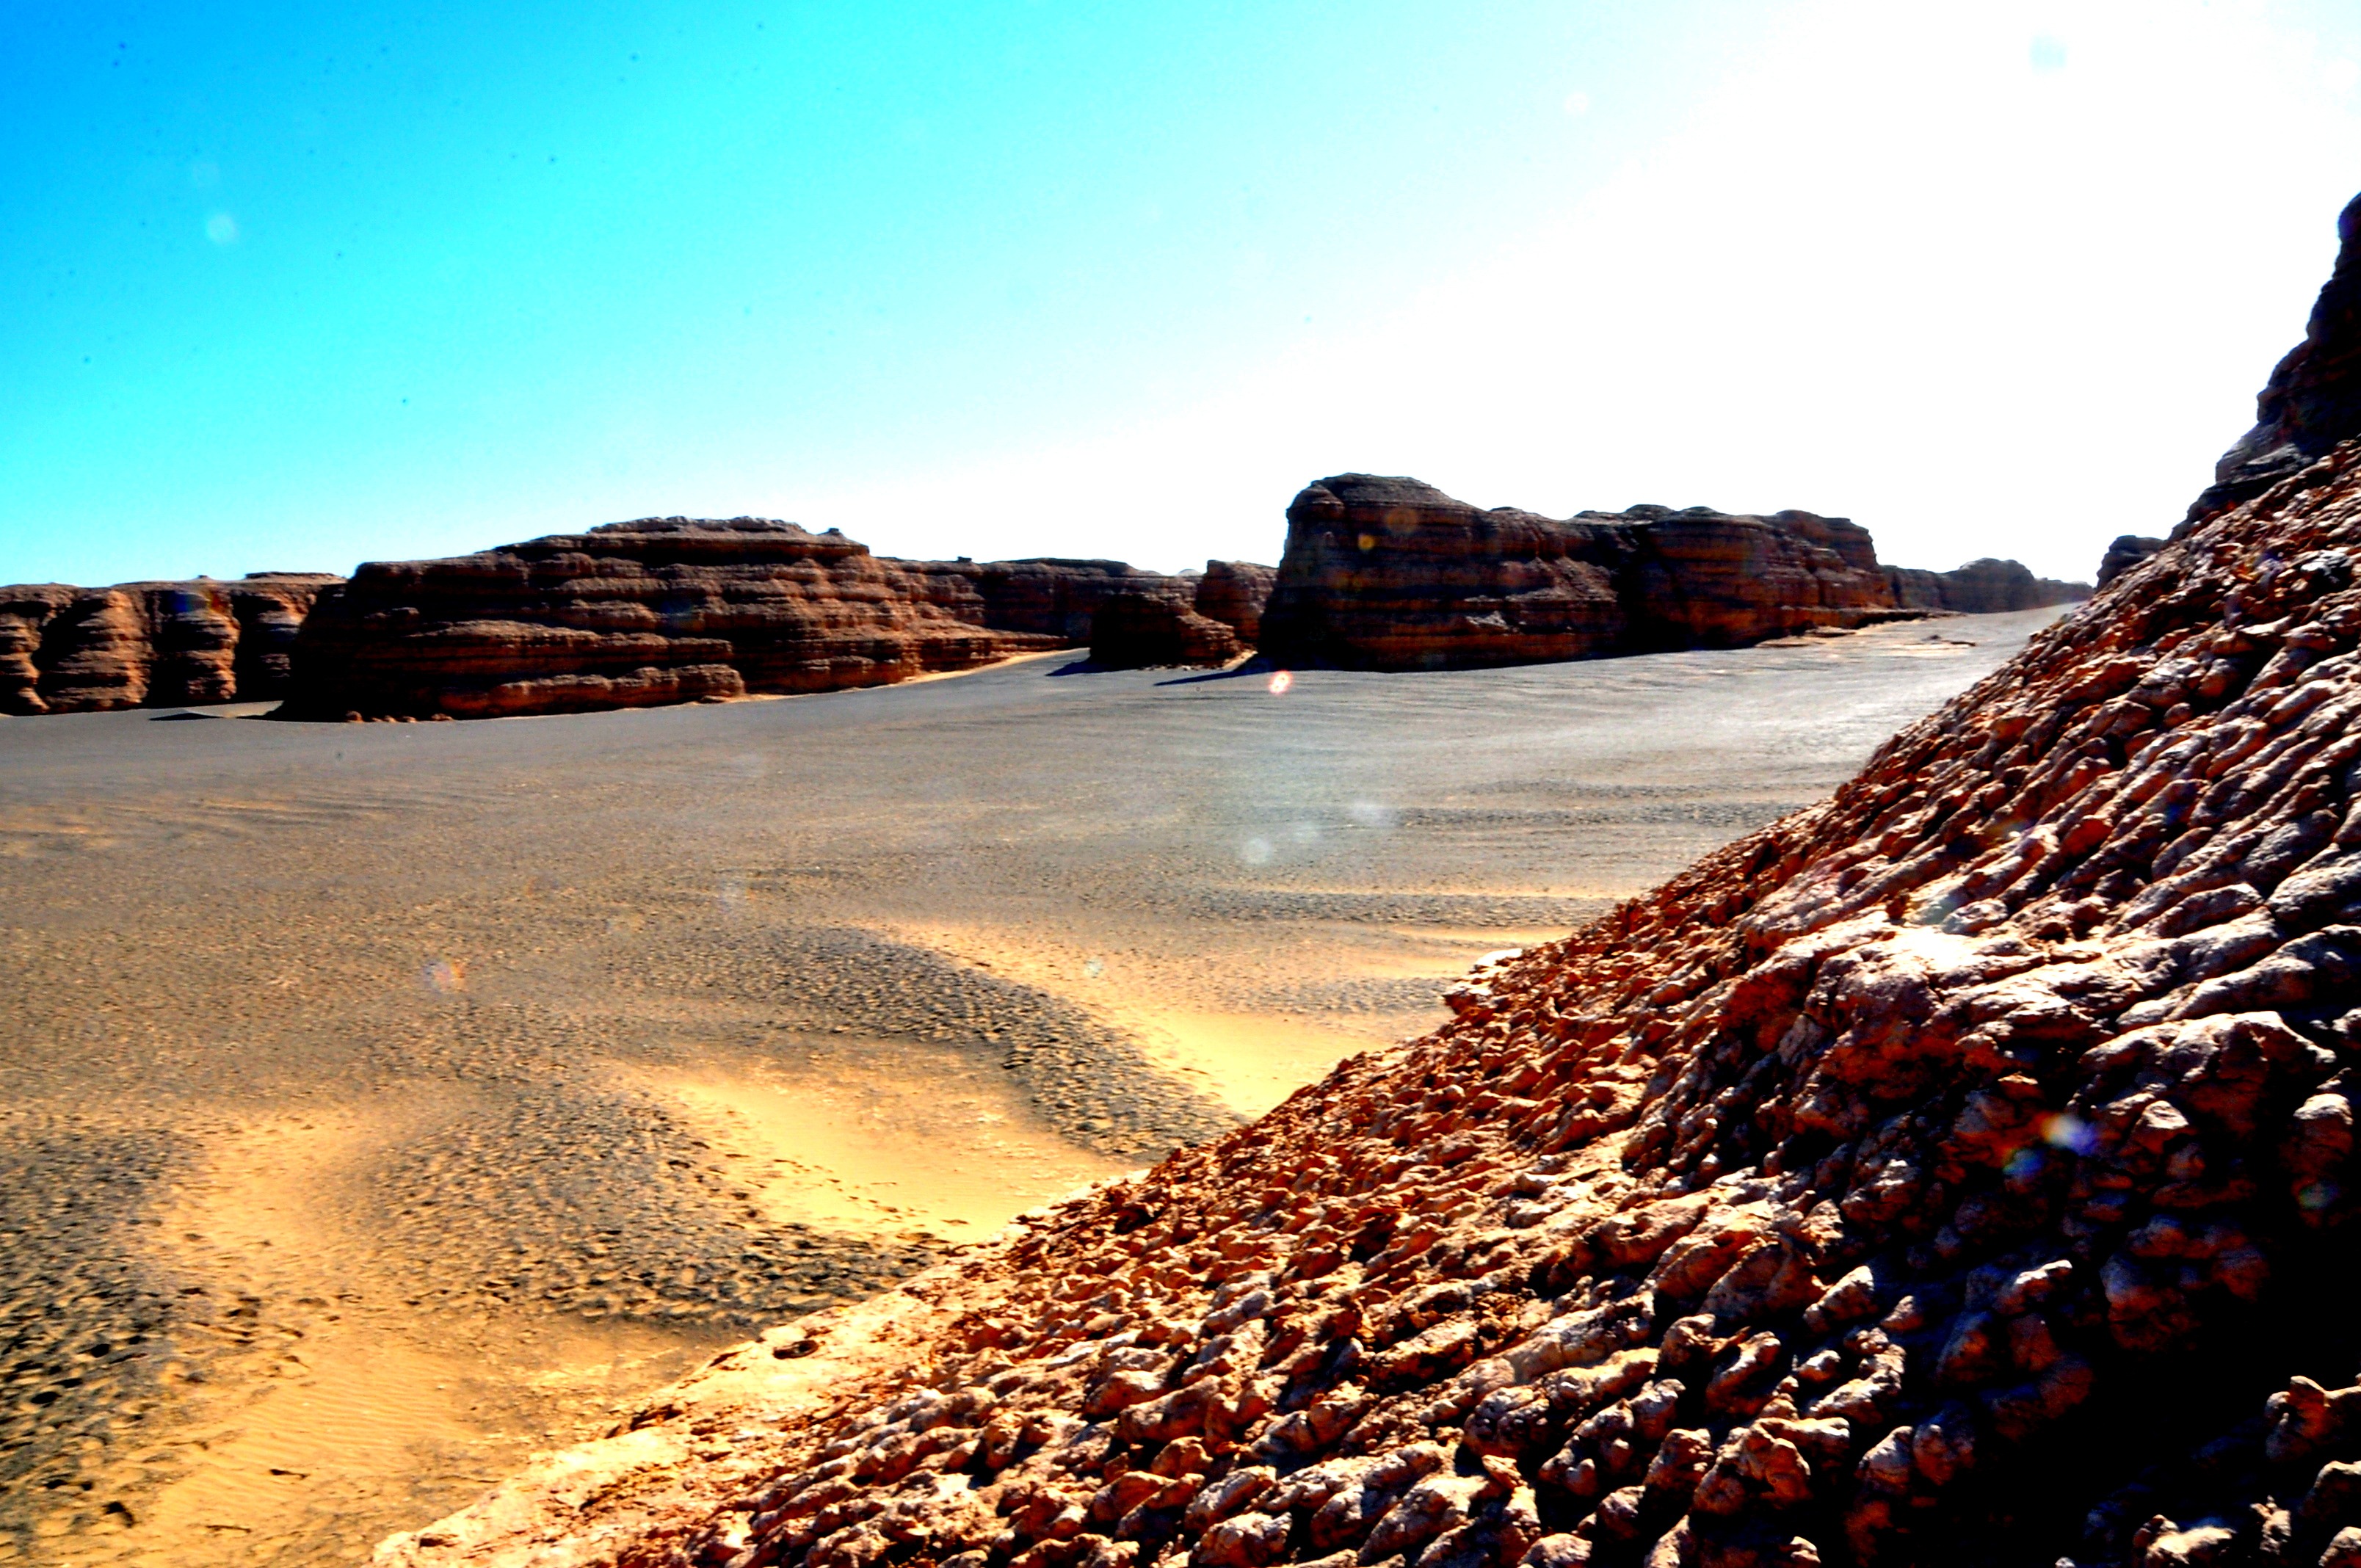
beach, landscape, sea, coast, sand, rock, ocean, horizon, sunset, sunlight, desert, shore, wave, cliff, dusk, bay, terrain, material, body of water, blue sky, cape, less traveled